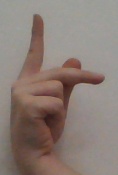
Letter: dha